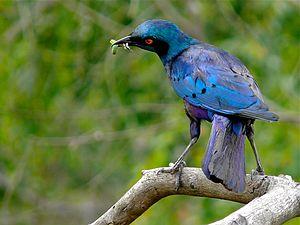
Le Choucador à oreillons bleus, aussi appelé Merle bronzé vert, Étourneau métallique commun, Merle métallique à oreillons bleus ou Merle métallique commun, est une espèce de passereaux de la famille des Sturnidae.